Don Kunz

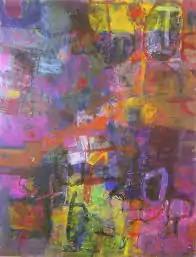
Painting by Kunz

Don Kunz (1932 – 2001), is known for his work as a calligrapher, painter and teacher. Kunz served the Cooper Union for 33 years. He was devoted to the education of artists, most notably in the areas of painting and calligraphy; he is remembered for creating a dialogue between the two disciplines. His work was described as canvases filled with rich color and texture. Robert Rindler, former Dean of The School of Art at The Cooper Union for the Advancement of Science and Art describes Kunz's work as "a cacophony of color calligraphic gestures. It is the orchestra warming up in discord and evolving before your eyes into the most complex orchestral magic. They are eternally moving while frozen in time and place. All of Kunz's paintings require our participation in a dialogue."